Romualdo Prati

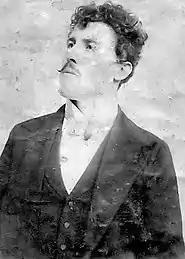
Romualdo Prati (c. 1900)

Romualdo Prati (3 February 1874, Salzburg16 March 1930, Rome) was an Austrian-Italian painter who spent ten years working in Brazil. He painted in several genres, but is best remembered for his portraits.